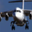
Label: airplane